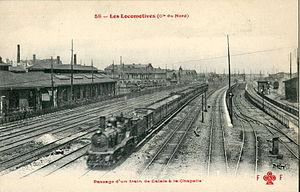
Carte postale ancienne éditée par FF CCCC, série Les locomotives (Cie du Nord), n°58
Le dépôt de La Chapelle est un dépôt de locomotives créé par la Compagnie des chemins de fer du Nord en 1845 près de la gare de Paris-Nord, à l'angle de la rue des Poissonniers et de la rue Ordener sur la commune de La Chapelle.